2010 Haiti earthquake

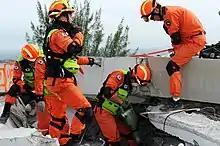
South Korea's National Rescue Services team

In addition to Canada's federal government, the governments of several of the provinces and territories of Canada also announced that they would provide immediate emergency aid to Haiti. On 18 January 2010, the province of Quebec, whose largest city – Montreal – houses the world's largest Haitian diaspora, pledged C$3 million in emergency aid. Both the provincial government of Quebec and the Canadian federal government reaffirmed their commitment to rebuilding Haiti at the 2010 Francophonie Summit; Prime Minister Harper used his opening speech to "tell the head of the Haitian delegation to keep up their spirits" and to urge other nations to continue to support recovery efforts.